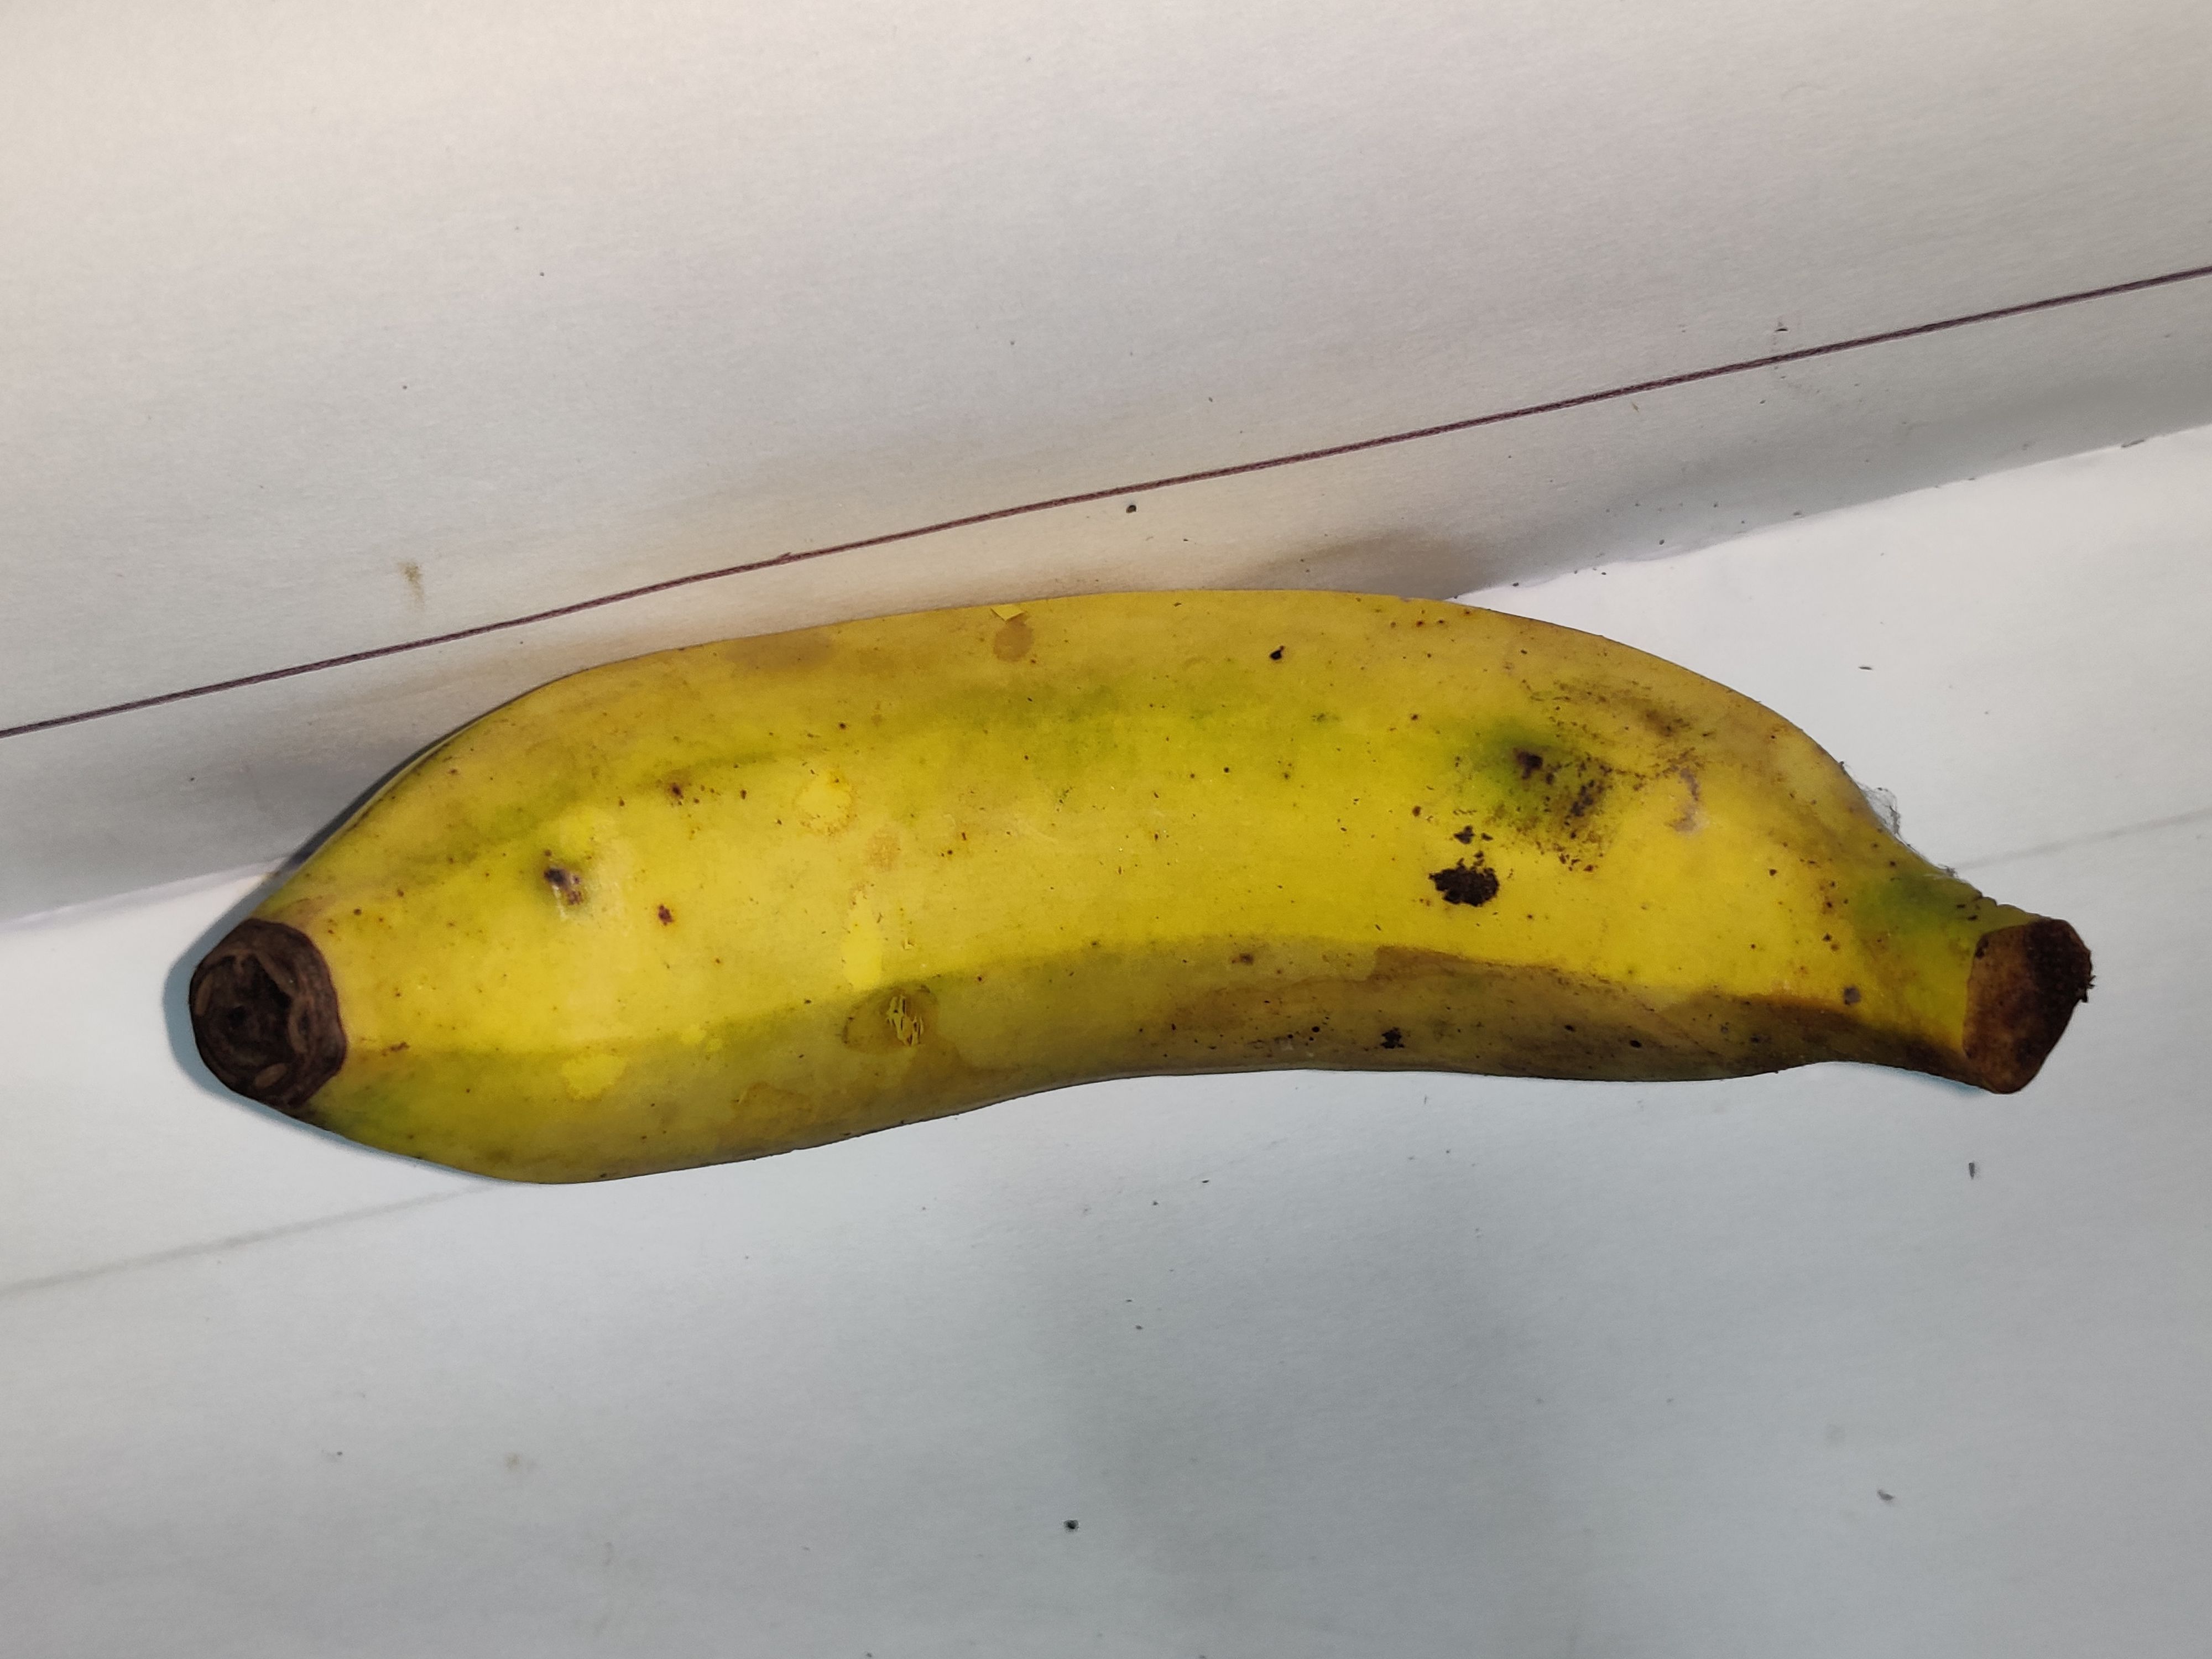
Fruit: banana
Grade: 1st-grade